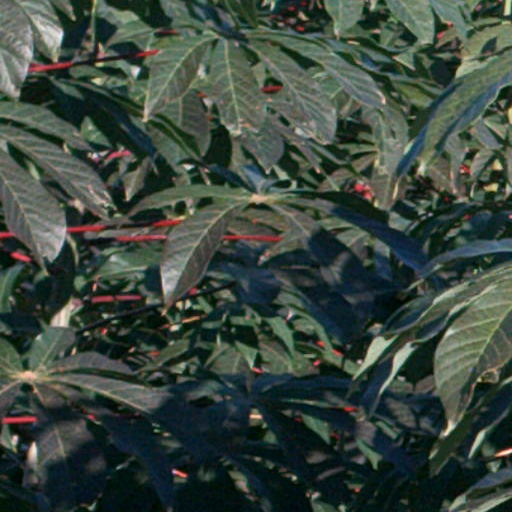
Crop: cassava